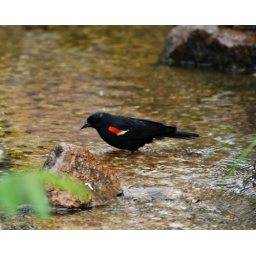
red wing blackbird in shallow water 1 8x10